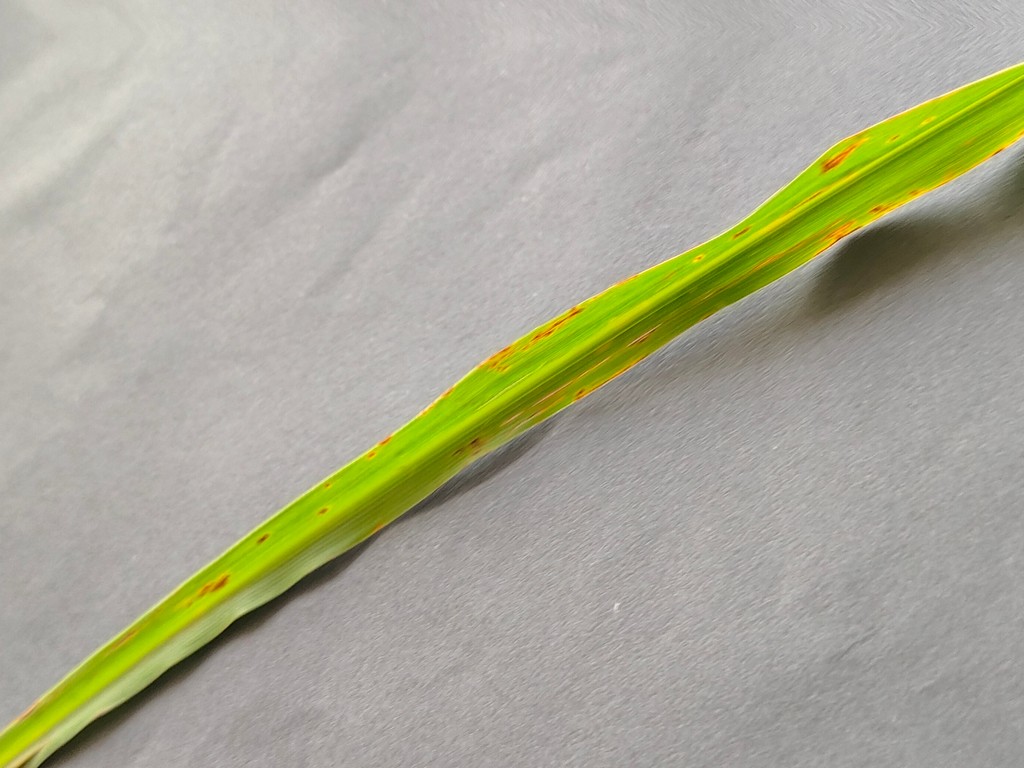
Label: Unhealthy